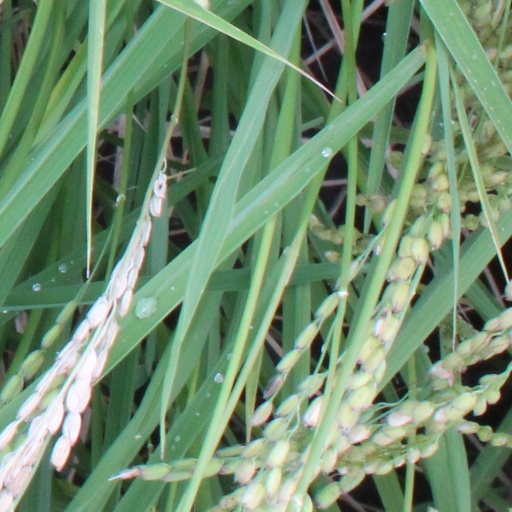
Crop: rice